Sheila Manahan

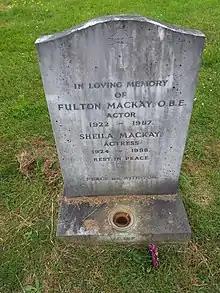
Manahan and Fulton Mackay's grave in East Sheen Cemetery, Richmond upon Thames, London

Manahan married film technician James Stafford Northcote in 1949; they divorced in 1961. In 1961 she married her second husband, the Scottish actor Fulton Mackay. "They were an incredible welcoming, inclusive couple", recalled actor Brian Cox in 2022. "They were like my real family, my surrogate parents in many ways." Her husband died from stomach cancer in 1987 at the age of 64, and she died from colon cancer in west London on 29 March 1988, also at the age of 64.